Ingmar Bergman

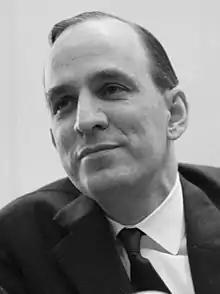
Bergman in 1966

Ernst Ingmar Bergman (14 July 1918 – 30 July 2007) was a Swedish film and theatre director and screenwriter. Widely considered one of the greatest and most influential film directors of all time, his films have been described as "profoundly personal meditations into the myriad struggles facing the psyche and the soul". Among his most acclaimed works are "The Seventh Seal" (1957), "Wild Strawberries" (1957), "Persona" (1966) and "Fanny and Alexander" (1982), which were included in the 2012 edition of "Sight & Sound" Greatest Films of All Time. He was also ranked No. 8 on the magazine's 2002 "Greatest Directors of All Time" list. Other notable works include "Sawdust and Tinsel" (1953), "A Lesson in Love" (1954), "Smiles of a Summer Night" (1955), "The Virgin Spring" (1960), "Through a Glass Darkly" (1961), "Winter Light" and "The Silence" (both 1963), "Shame" (1968), "Cries and Whispers" (1972), "Scenes from a Marriage" (1973) and "Autumn Sonata" (1978).